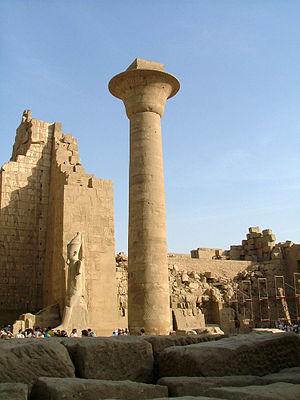
Karnak. Colonne de Taharqa (21 m de haut)
L'enceinte d'Amon-Rê, située sur le site de Karnak, près de Louxor, est dédiée au dieu Amon ainsi qu'à sa forme solaire d'Amon-Rê.